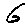
Label: 6